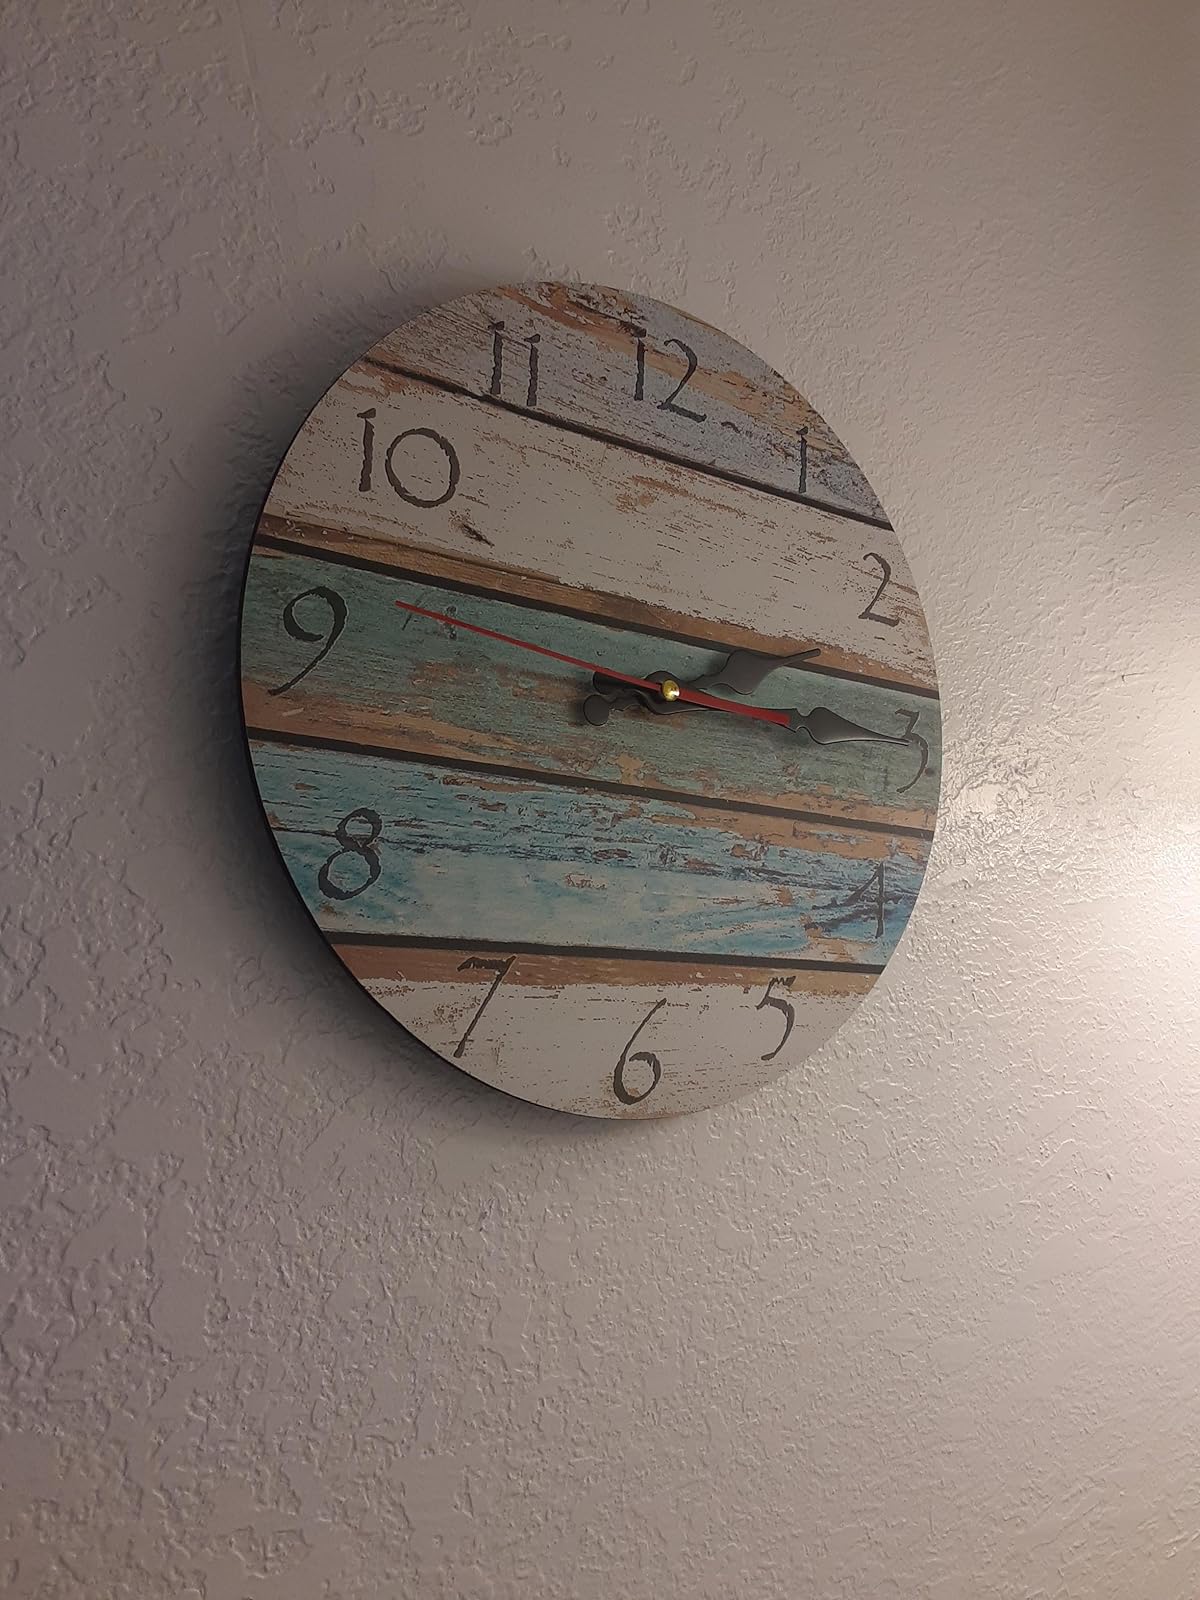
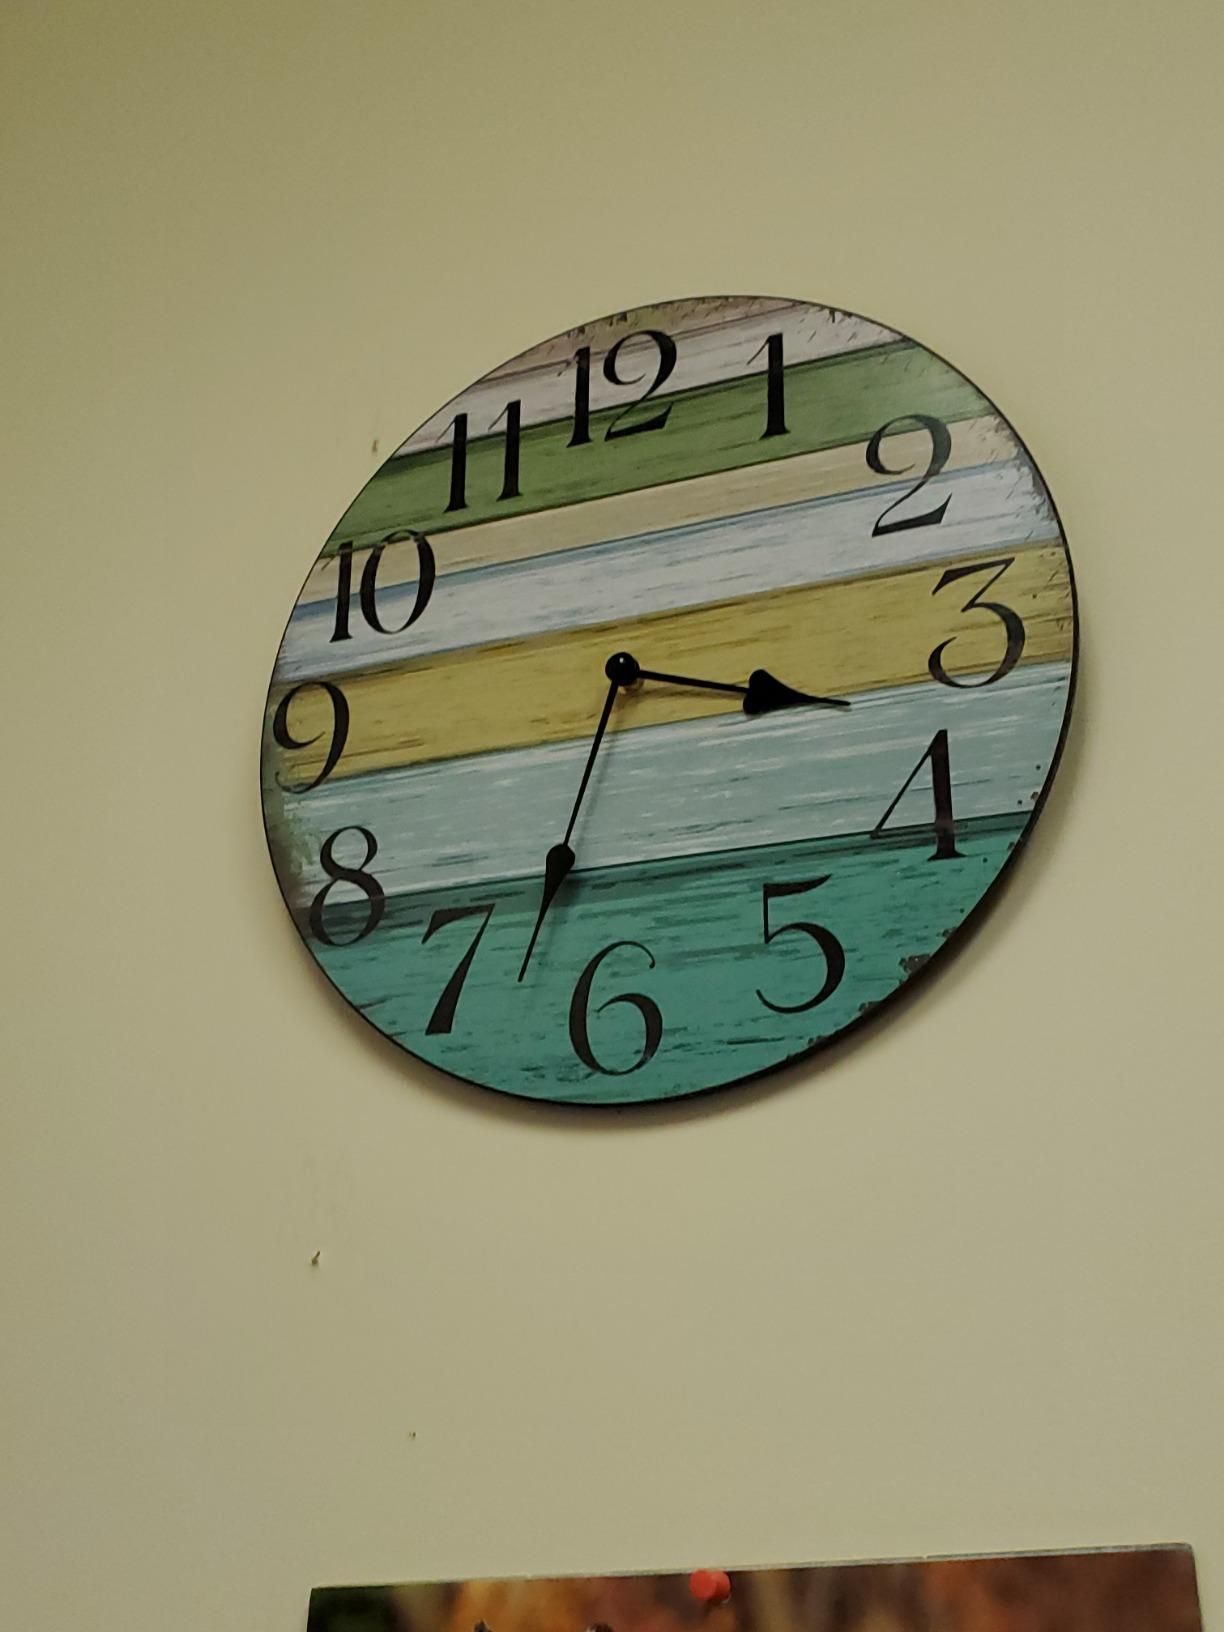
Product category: clock
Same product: no